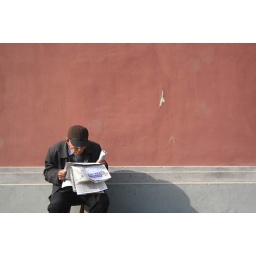
an elder reads newspaper before a wall in front of Fayuan Temple